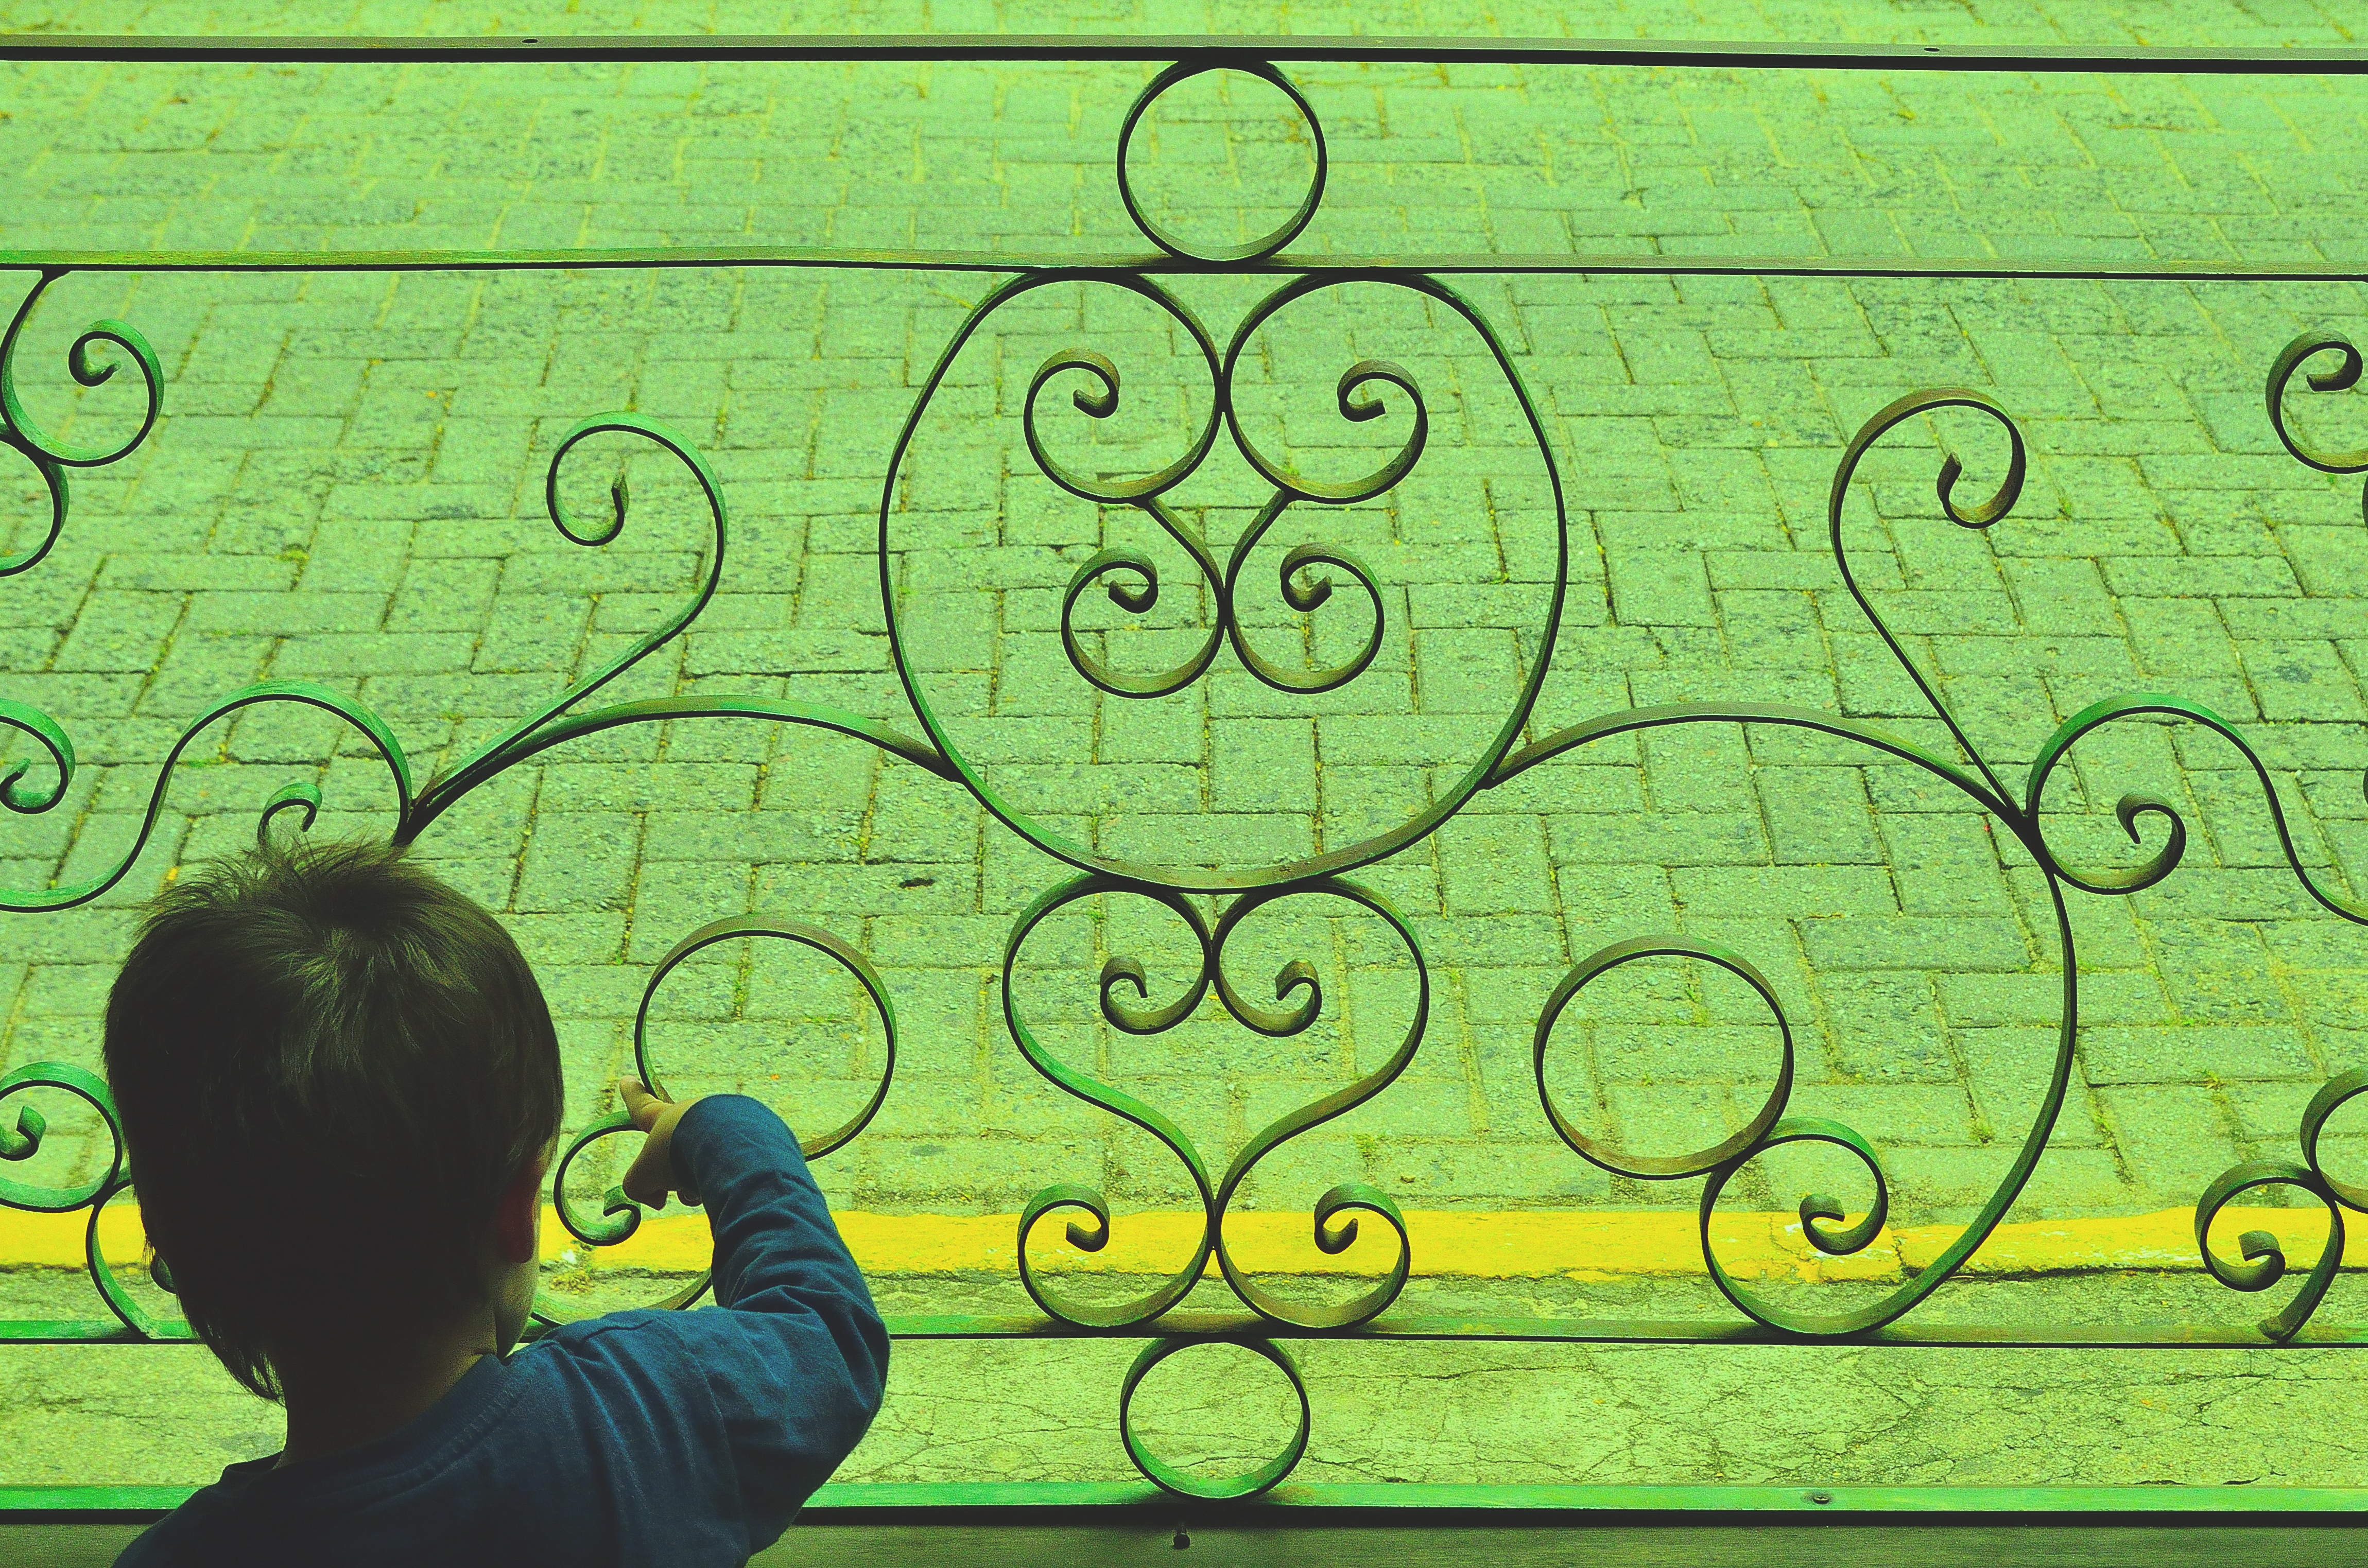
number, line, green, circle, font, art, illustration, design, gris, calle, adoquin, suelo, ventana, amarillo, verde, reja, nino, linea, shape, screenshot